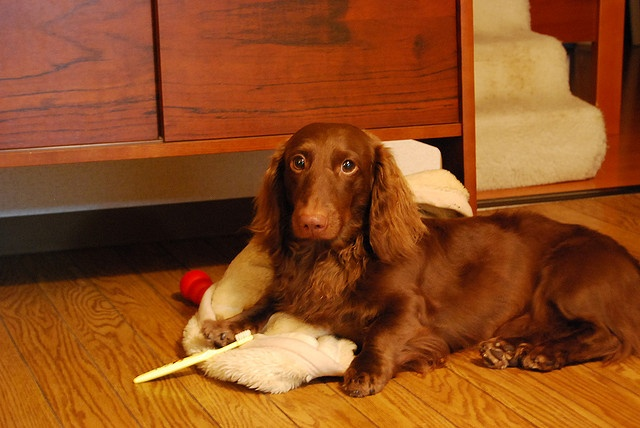
A large brown dog laying on a hard wood floor.
a brown dog is laying on the hardwood floor
A dog is laying on the floor holding a toothbrush.
A dog laying down on the ground with a toothbrush.
A brown dog, laying on the floor with a toothbrush in front of it.